Stefan Friedmann

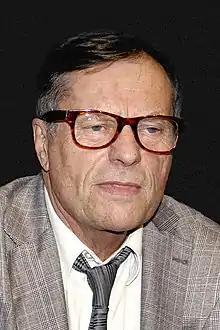

Stefan Friedmann (born 2 September 1941) is a Polish actor. He has made over 40 appearances in film and television. He starred in the 1978 comedy film "What Will You Do When You Catch Me?", He hosted the Miss Polski pageant.